Deacon Jones

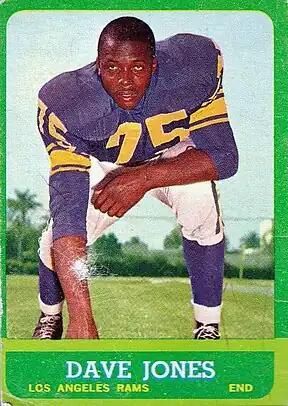
1963 Topps trading card of Jones with the Los Angeles Rams

Due to a lack of television coverage and modern scouting networks, Jones was largely overlooked during his college career. According to an NFL Films interview with writer Ray Didinger, "Deacon was discovered kinda by accident. The Rams were scouting some running backs and they found this defensive tackle who was outrunning the running backs that they were scouting." Jones was selected in the 14th round of the 1961 NFL draft by the Los Angeles Rams. He then earned a starting role as a defensive end and teamed with tackle Merlin Olsen to give Los Angeles a perennial All-Pro left side of the defensive line. He became a part of the Fearsome Foursome defensive line of the Rams (along with Lamar Lundy, Rosey Grier, and Olsen), which is now considered to have been one of the best defensive lines of all time.